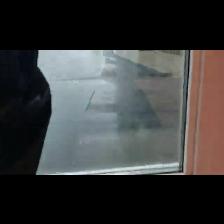
Label: NonHuman